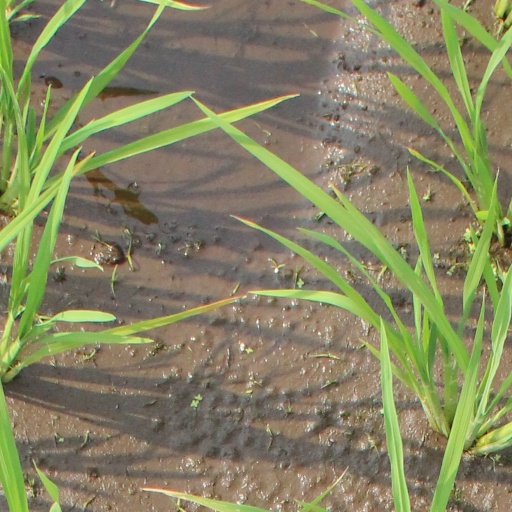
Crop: rice